Lai Haraoba

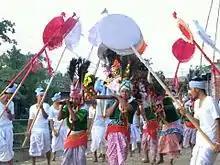
""Lai Lam-thokpa"" street procession - An outdoor ritual ceremony of a Lai Haraoba performance

Moirang Haraoba is celebrated in and around the Moirang region in the southern part of the Imphal valley. The main deity worshipped is Thangching (Thangjing). In this version, along with langthrei leaves (a common offering in the Kanglei version), leisang, another evergreen plant, is also offered. A special part of this festival is the Khamba Thoibi classical dance. The festival ends with tengtharol (a song of lamentation), which marks the rise of the deities.